Hildebrand

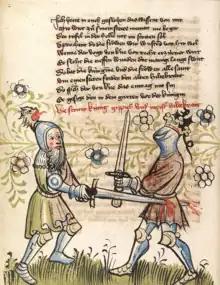
Hildebrand battles King Gibica in Rosengarten zu Worms

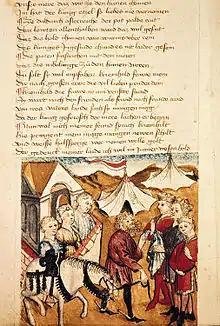
Hildebrand warns the Burgundians

Hildebrand is a character from Germanic heroic legend. "Hildebrand" is the modern German form of the name: in Old High German it is "Hiltibrant" and in Old Norse "Hildibrandr". The word "hild" means "battle" and "brand" means "sword". The name itself is very likely of Lombardic origin.